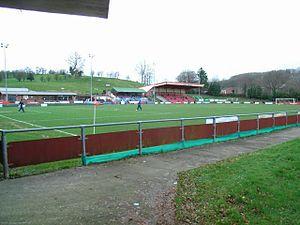
Le Newtown Association Football Club est un club de football gallois basé à Newtown, ville de 12 783 habitants. Il joue actuellement dans le Championnat du pays de Galles de football.